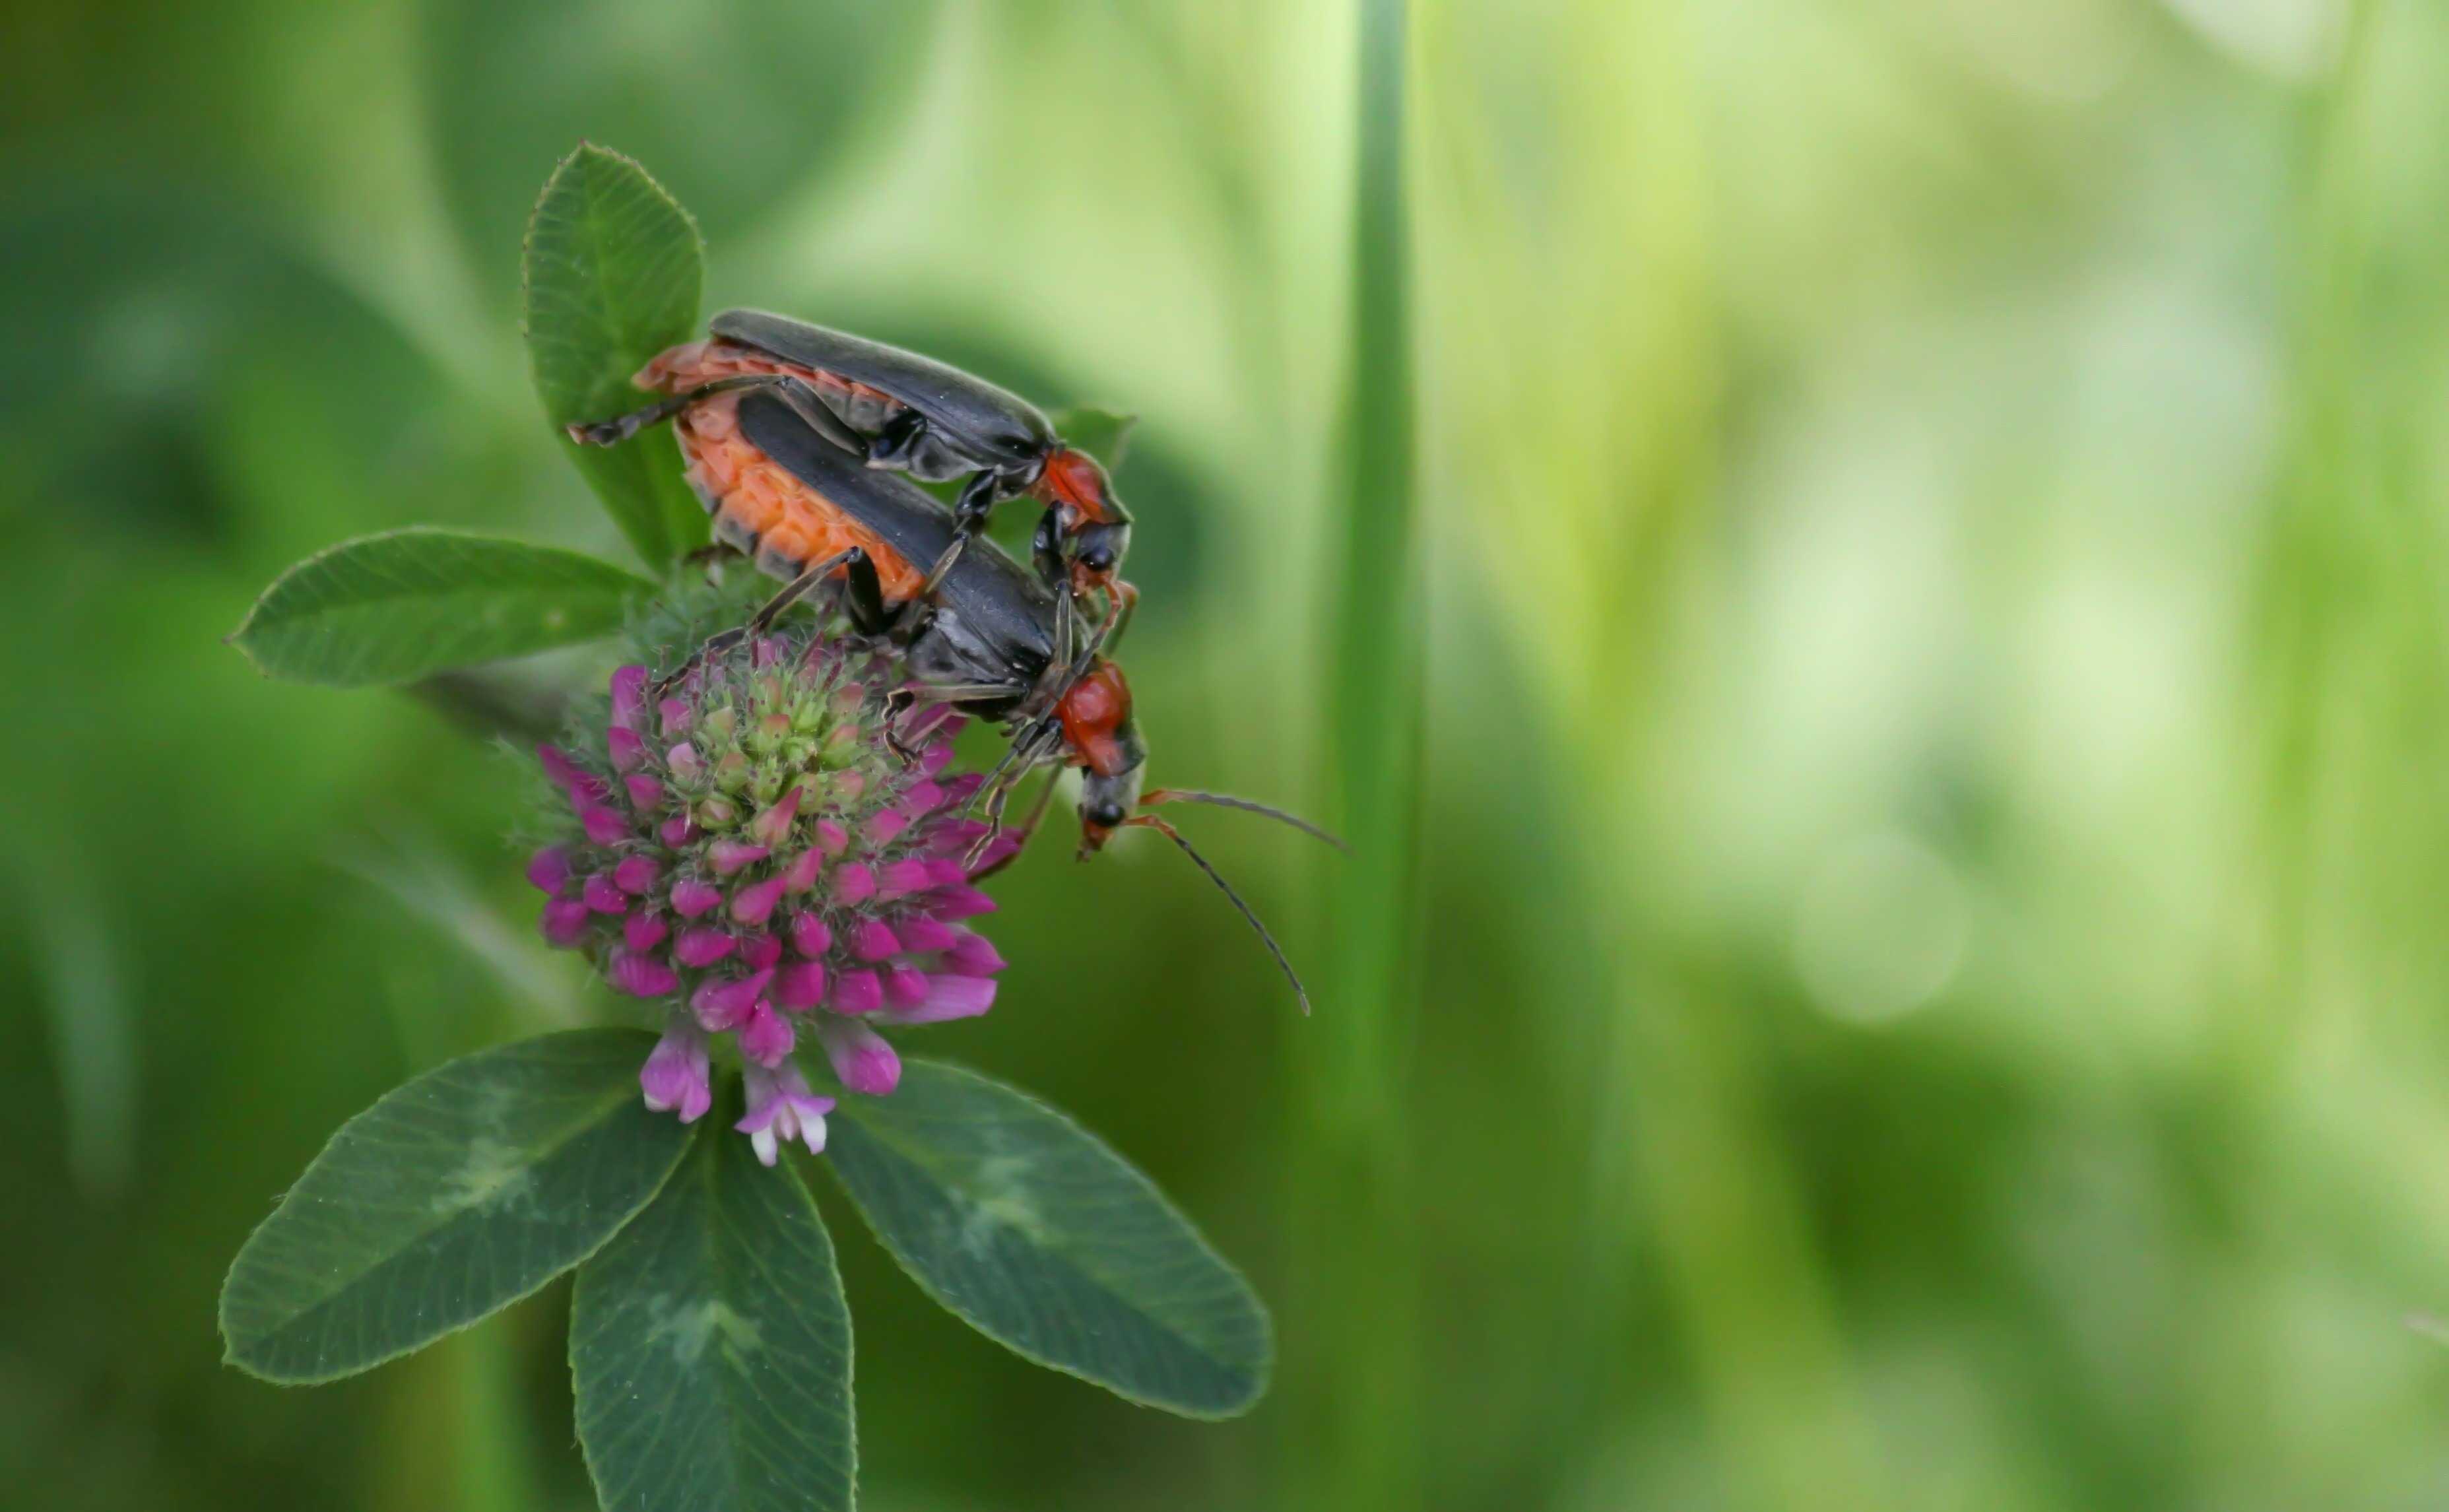
nature, blossom, plant, flower, bloom, animal, wildlife, green, insect, macro, botany, butterfly, pink, close, flora, fauna, wild flower, invertebrate, close up, pointed flower, animals, wildflowers, multiplication, beetle, nectar, klee, macro photography, arthropod, insect macro, pairing, macro photo, insect photo